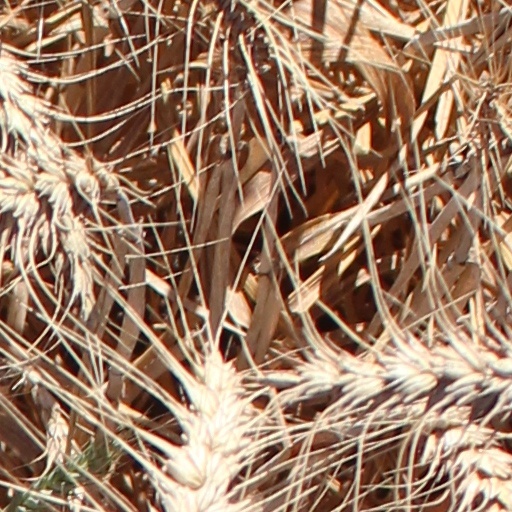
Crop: wheat